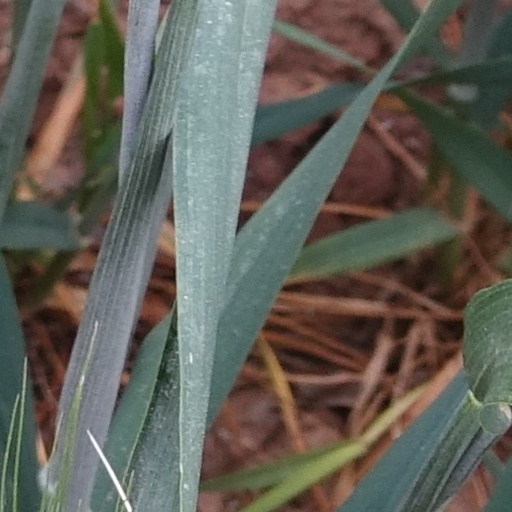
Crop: wheat